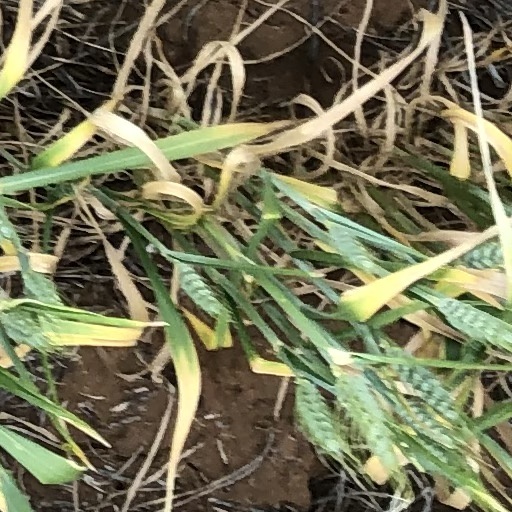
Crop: wheat